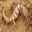
Label: lizard